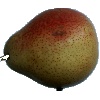
Label: pear_forelle